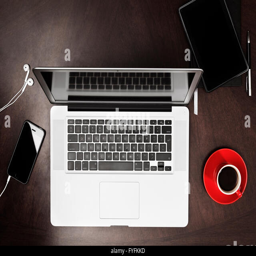
notebook , computer , tablet and a cup of coffee on a desk